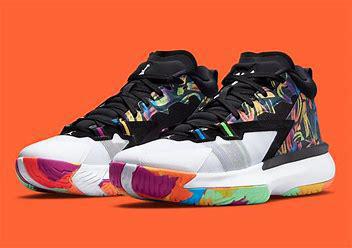
Brand: Jordan
Model: Zion 3